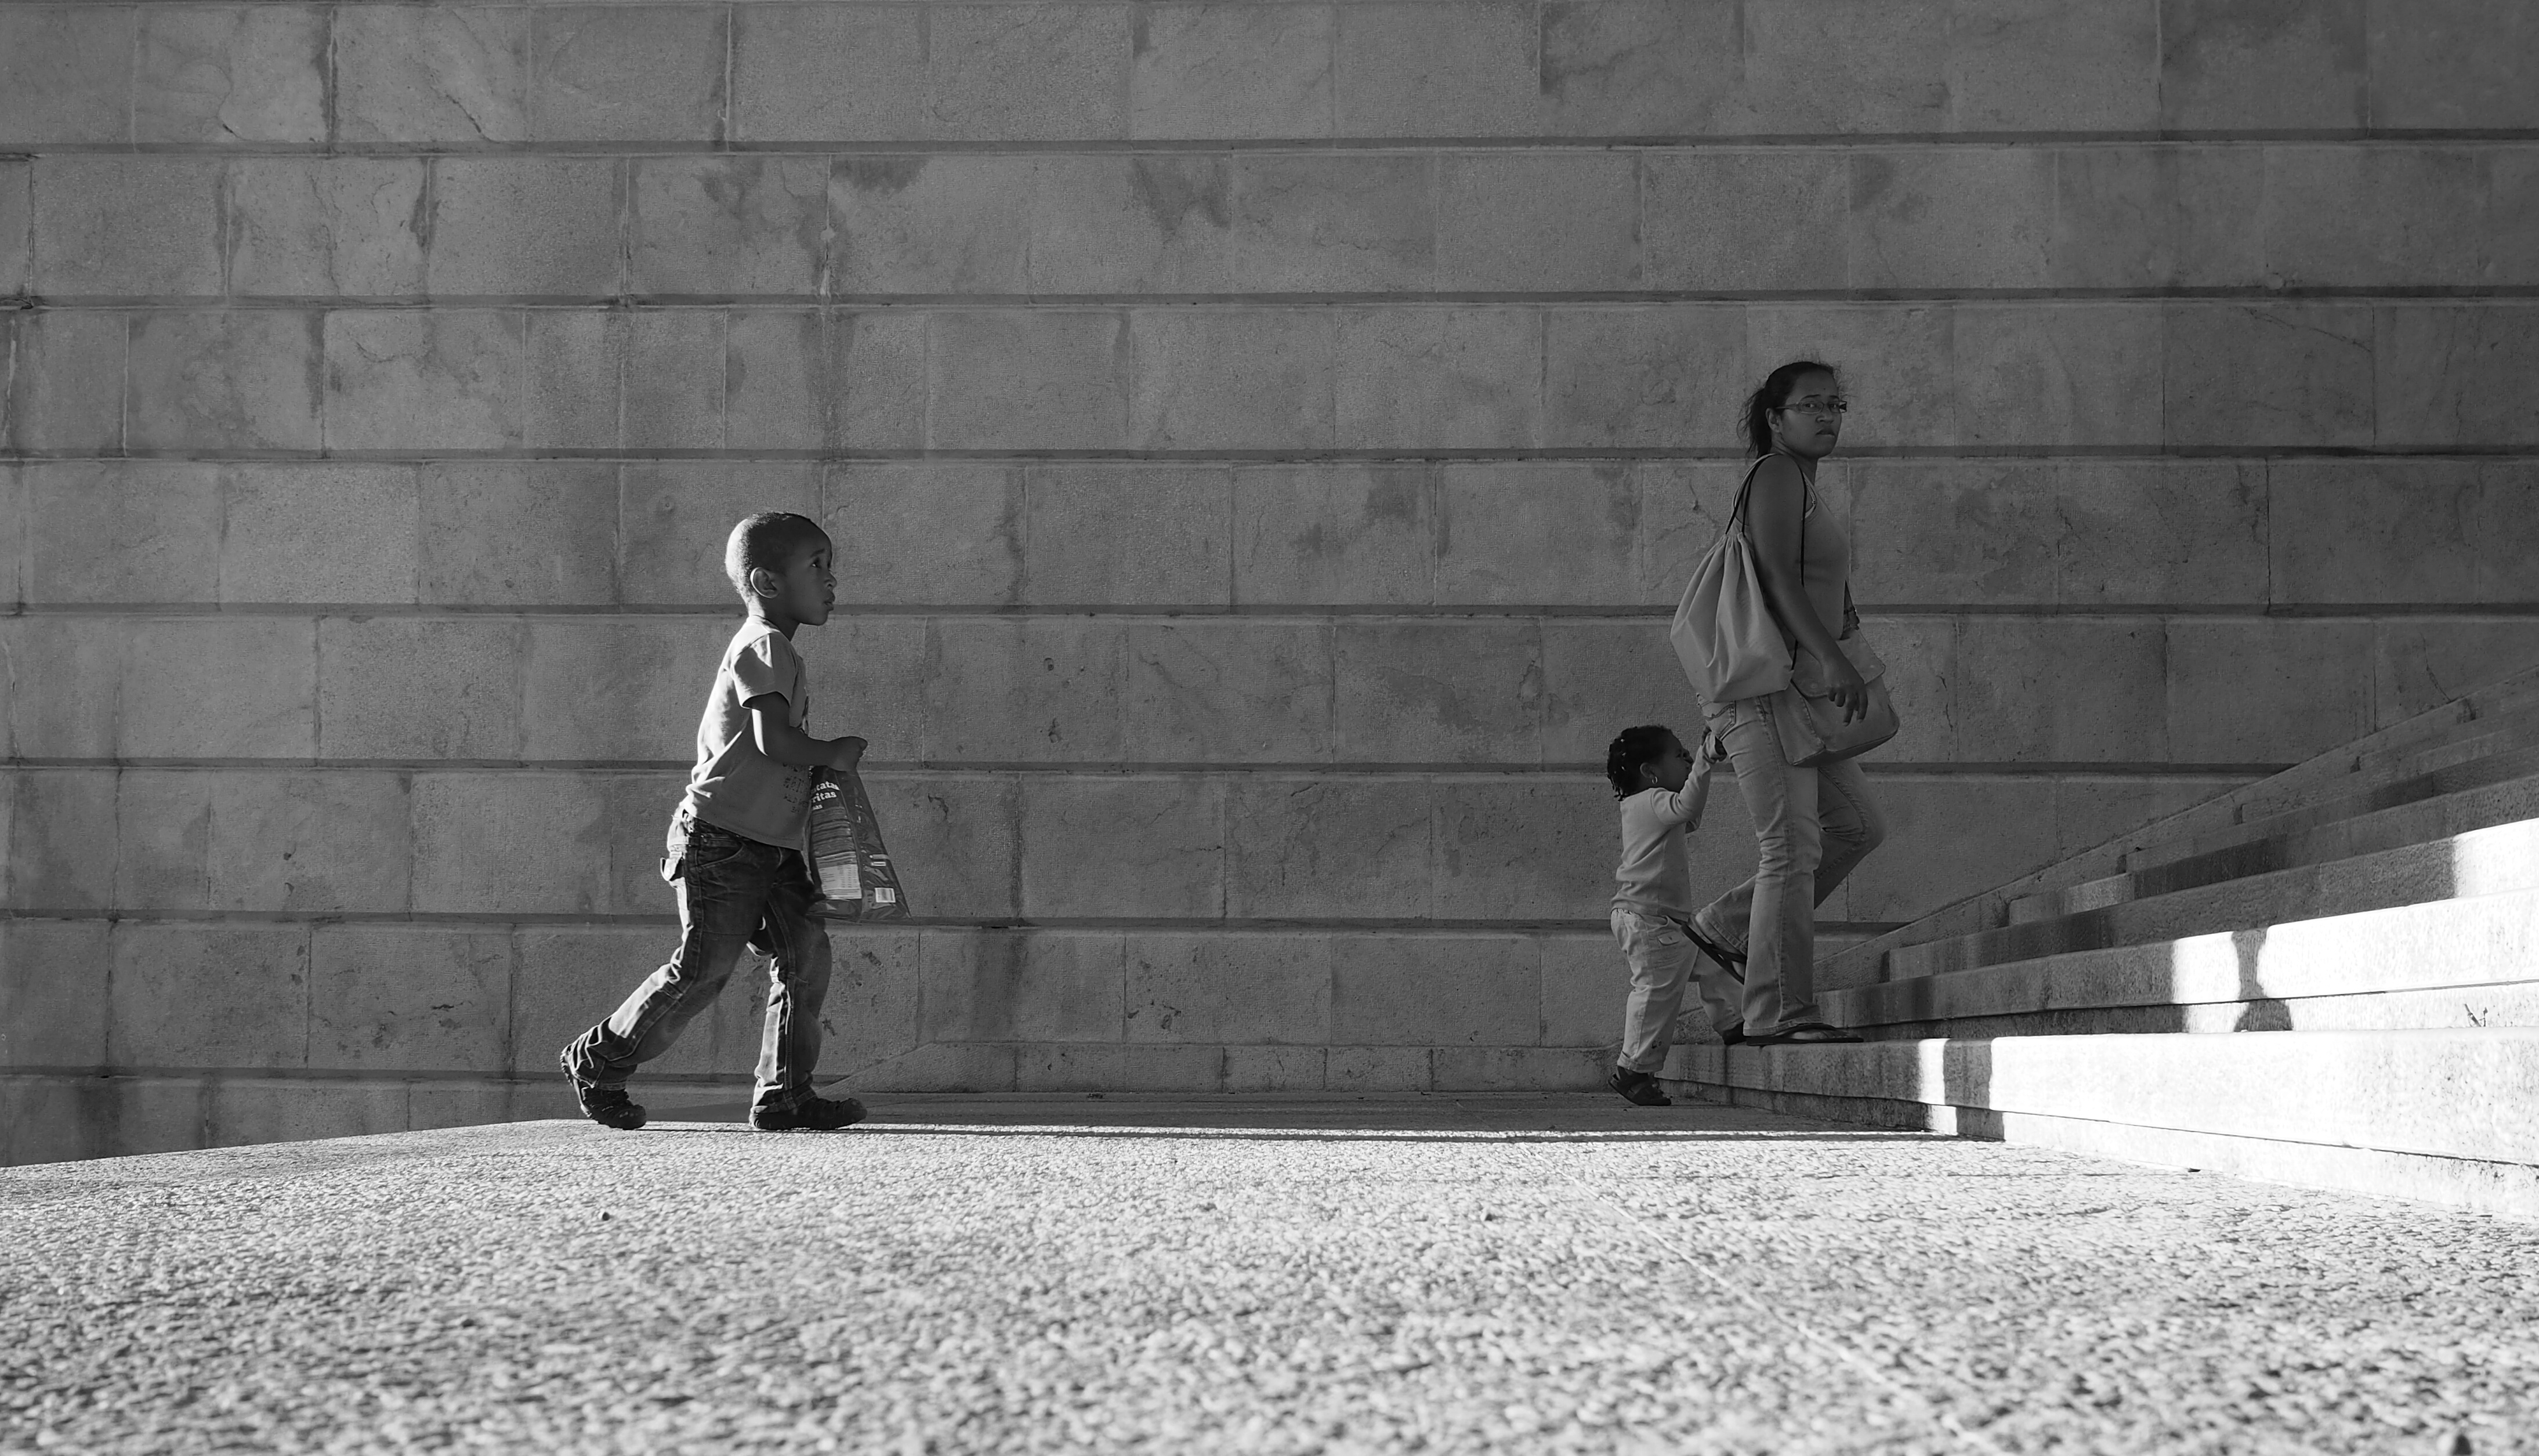
black and white, people, road, white, street, photography, urban, wall, social, line, portrait, lens, shadow, black, monochrome, bw, blackandwhite, blackwhite, streets, candid, best, moments, infrastructure, eye, public, em5, olympus, photograph, prime, rua, omd, streetphoto, eyed, f18, shape, 17mm, lisboa, lisbon, moment, unposed, decisive, pretobranco, omdem5, sp, pb, inpublic, fotografiaderua, streetmoments, lavinha, joao, monochrome photography, human positions